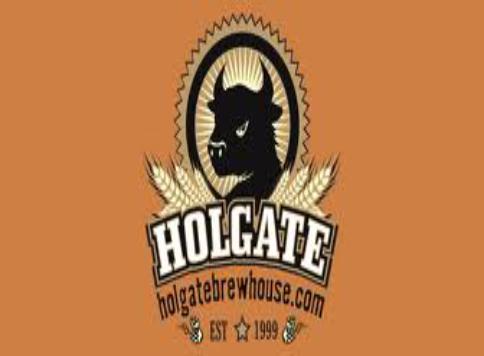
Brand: Holgate
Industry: Food